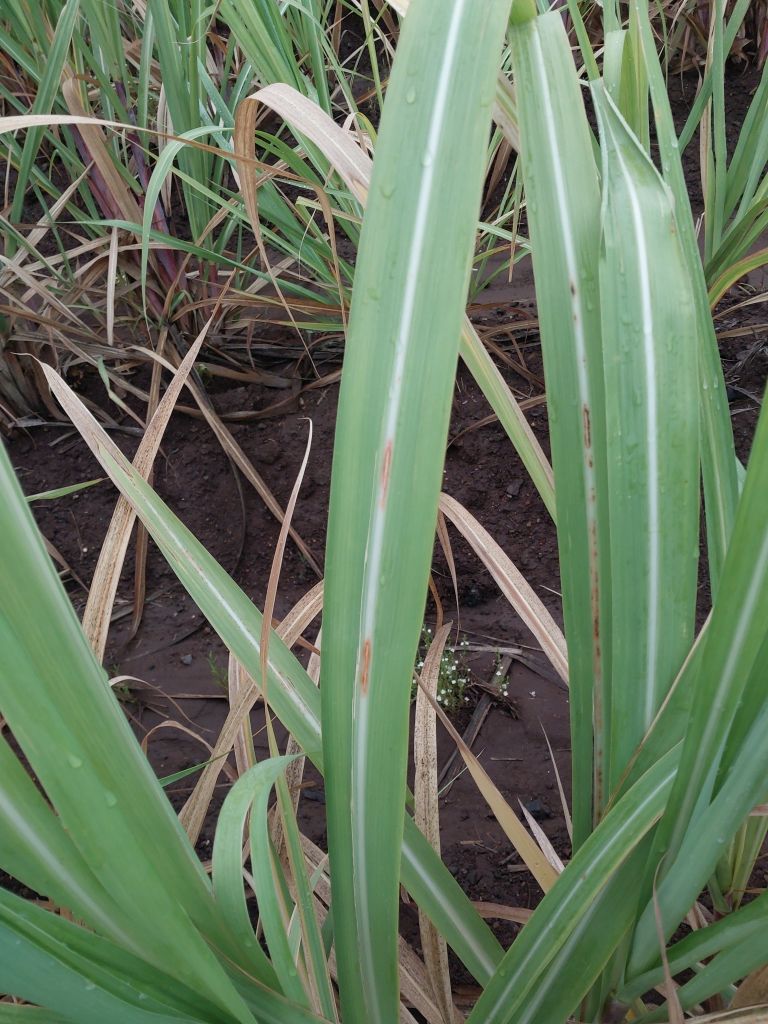
Label: Brown Spot